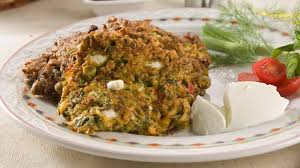
Yemek: mucver